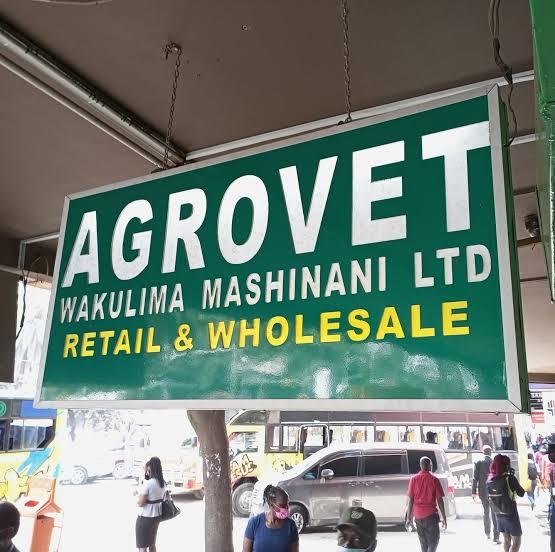
Eneo la nje lililozungukwa na watu, lenye bango kubwa lililochapishwa maneno yasomekayo, pembejeo "WAKULIMA MASHINANI", ikiashiria kuwa ni eneo la nje la duka linalotumika kwa ajili ya kuuza pembejeo za kilimo na dawa za mifugo.